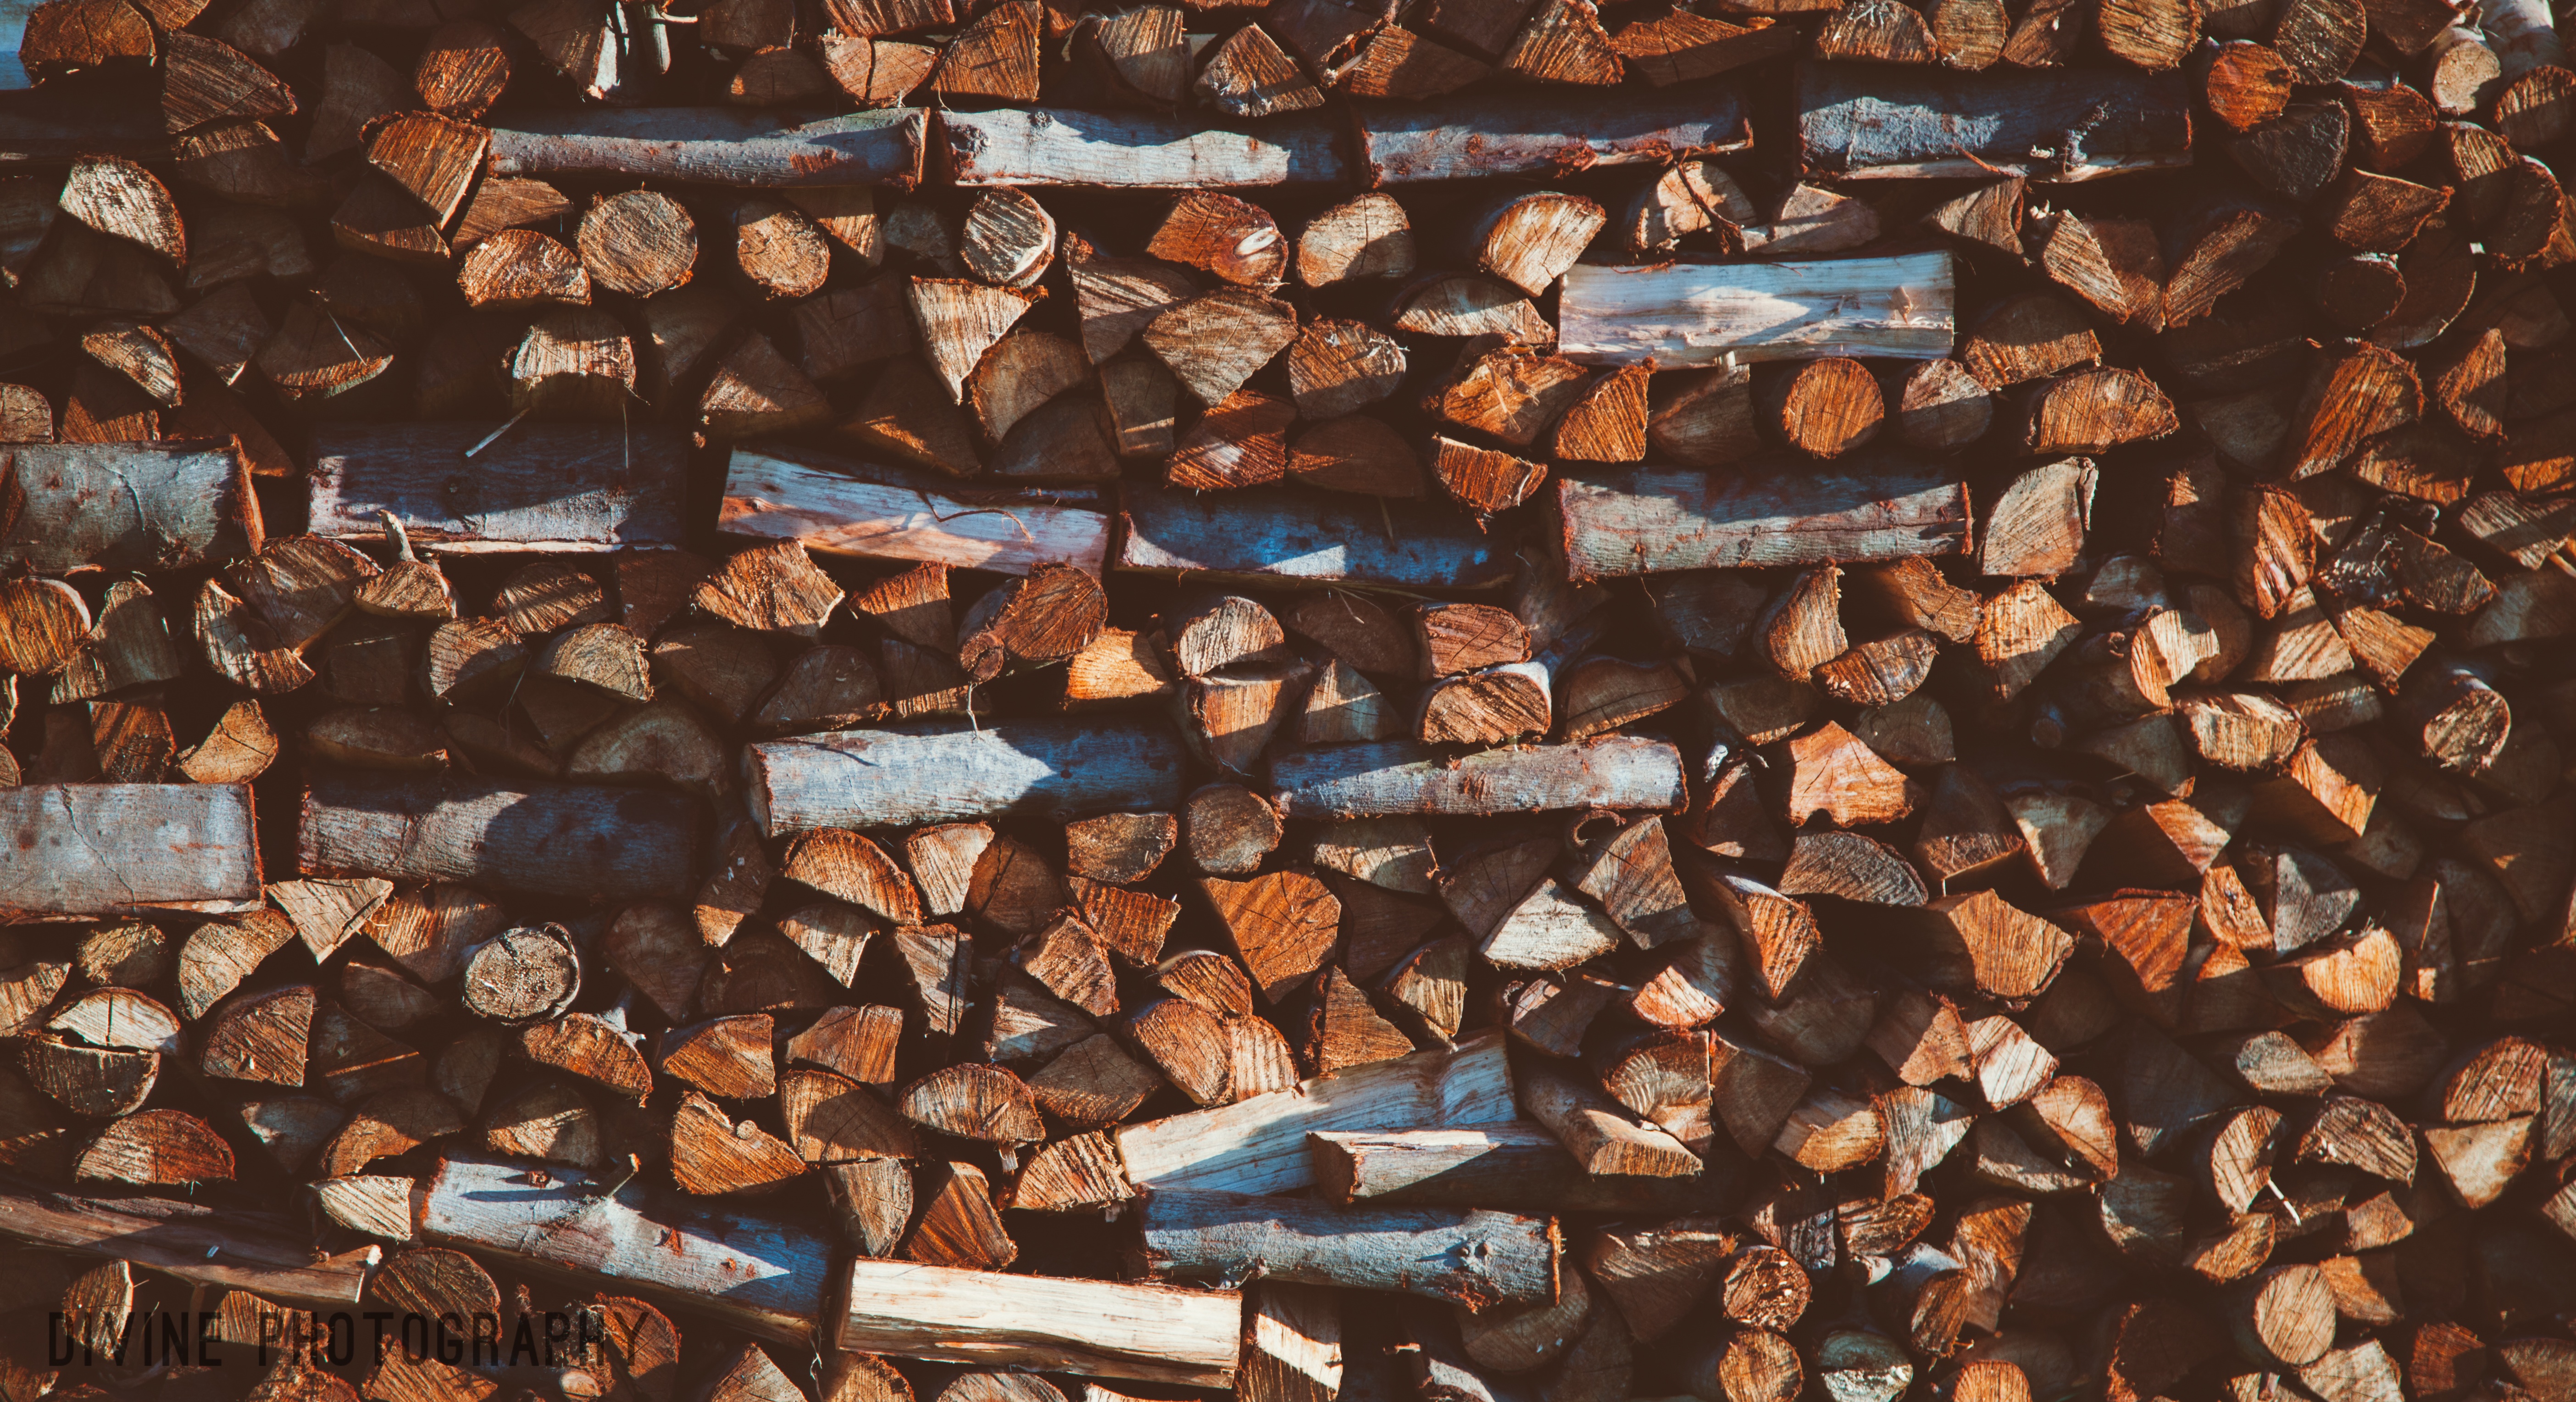
wood, chopped, log, scrap